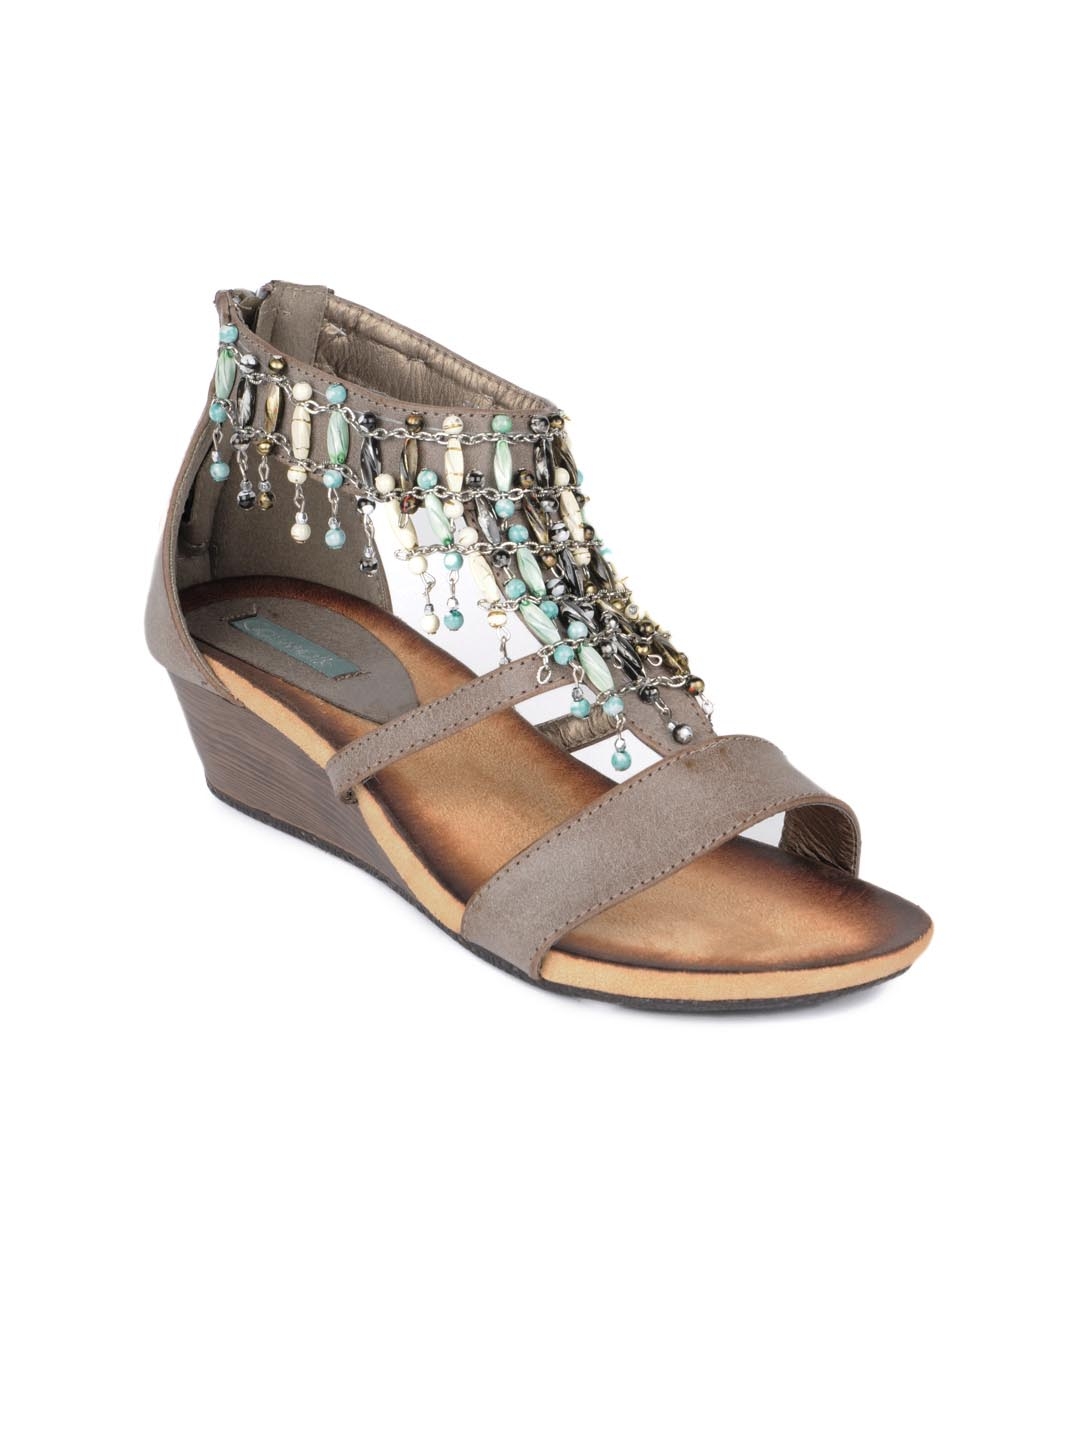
Catwalk Women Brown Wedges
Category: Footwear / Shoes / Heels
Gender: Women
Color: Brown
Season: Winter 2012
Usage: Casual